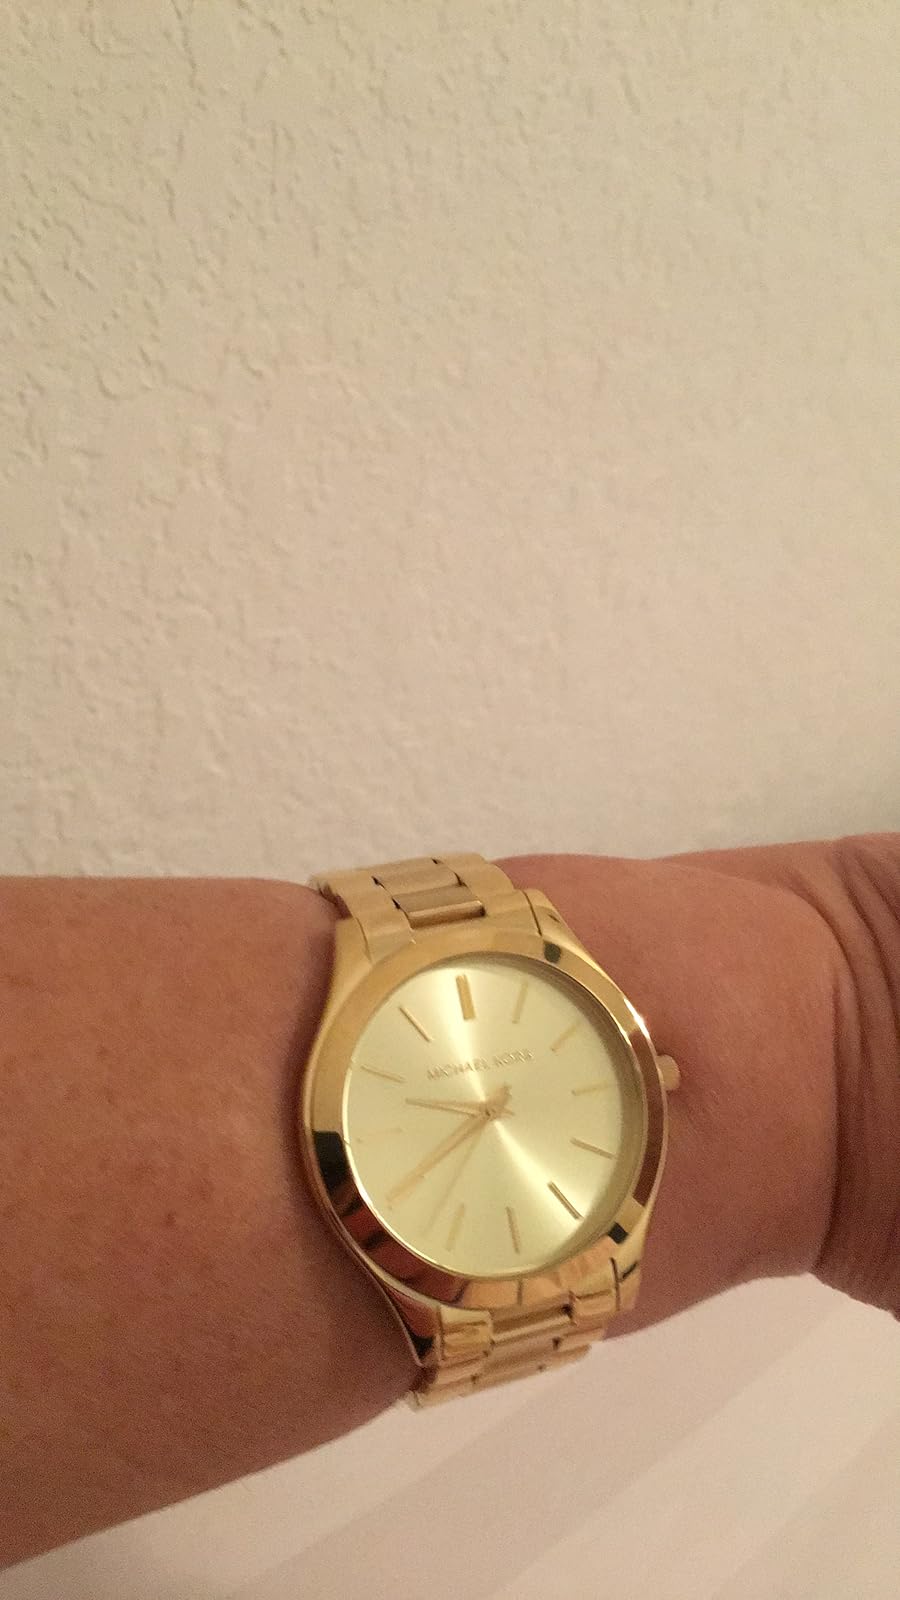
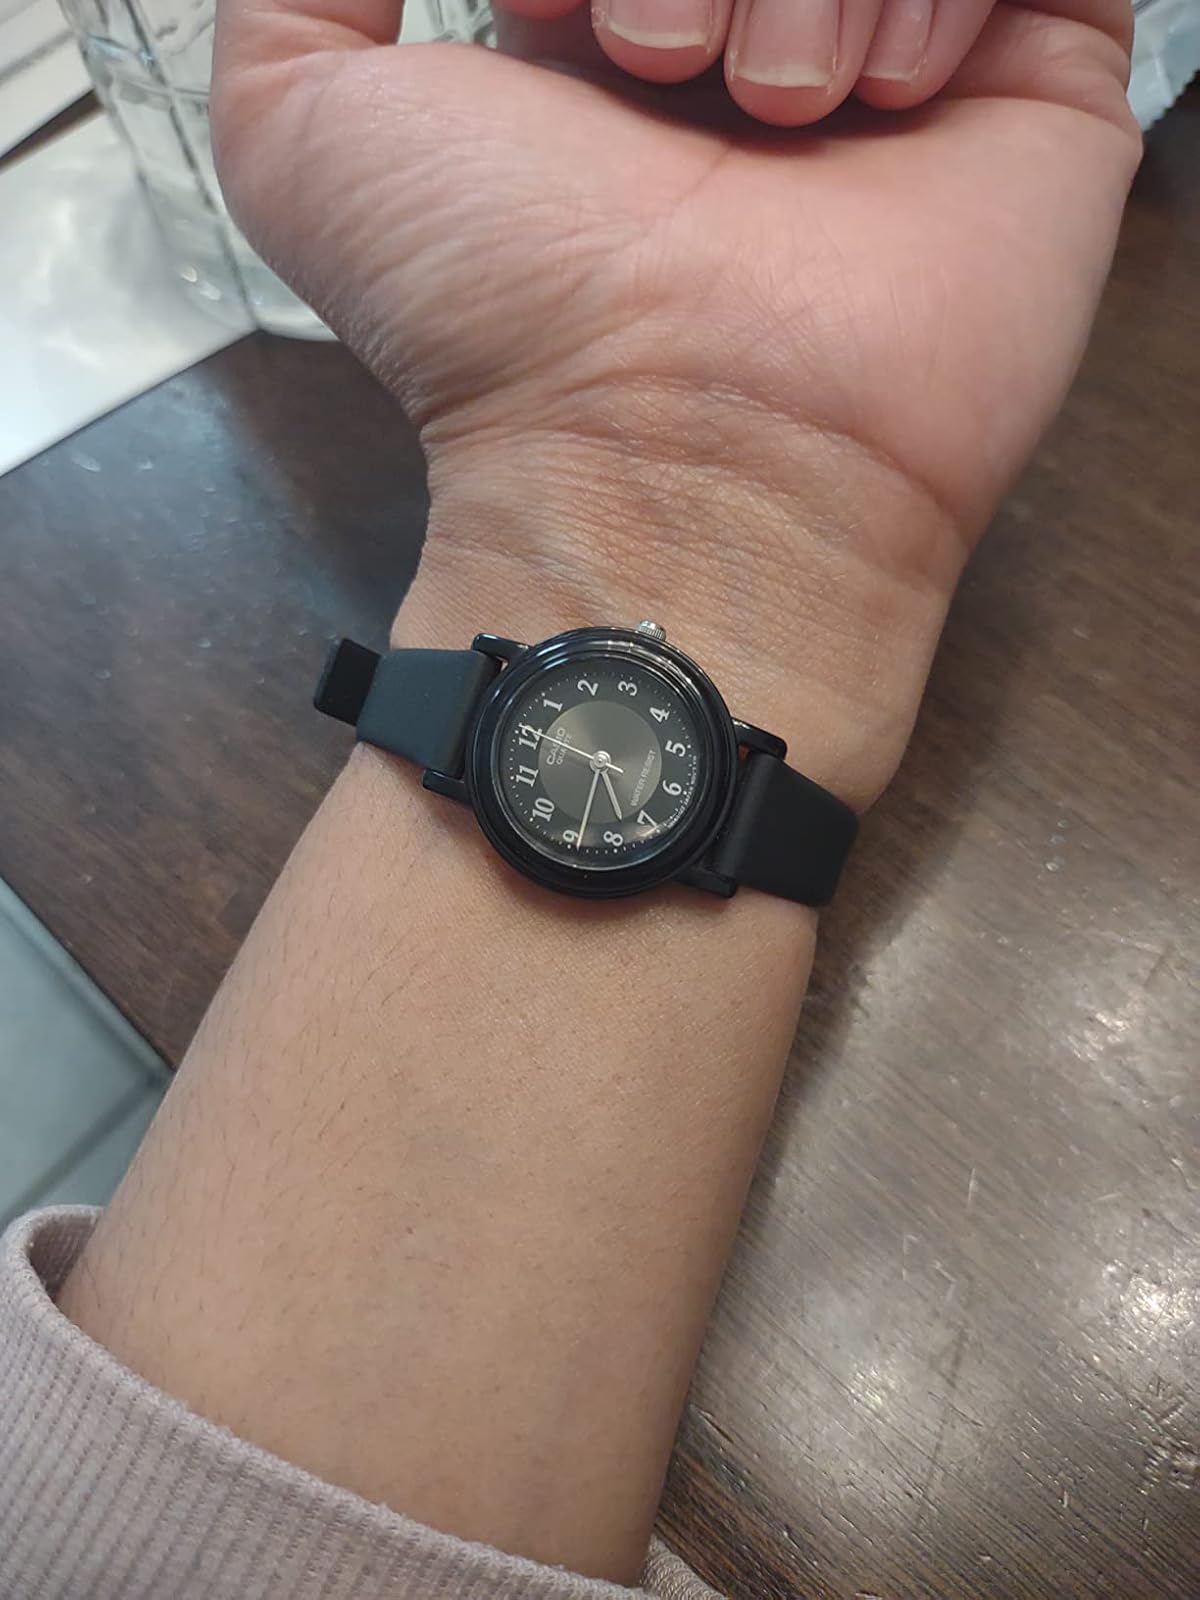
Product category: accessories_watch
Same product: no